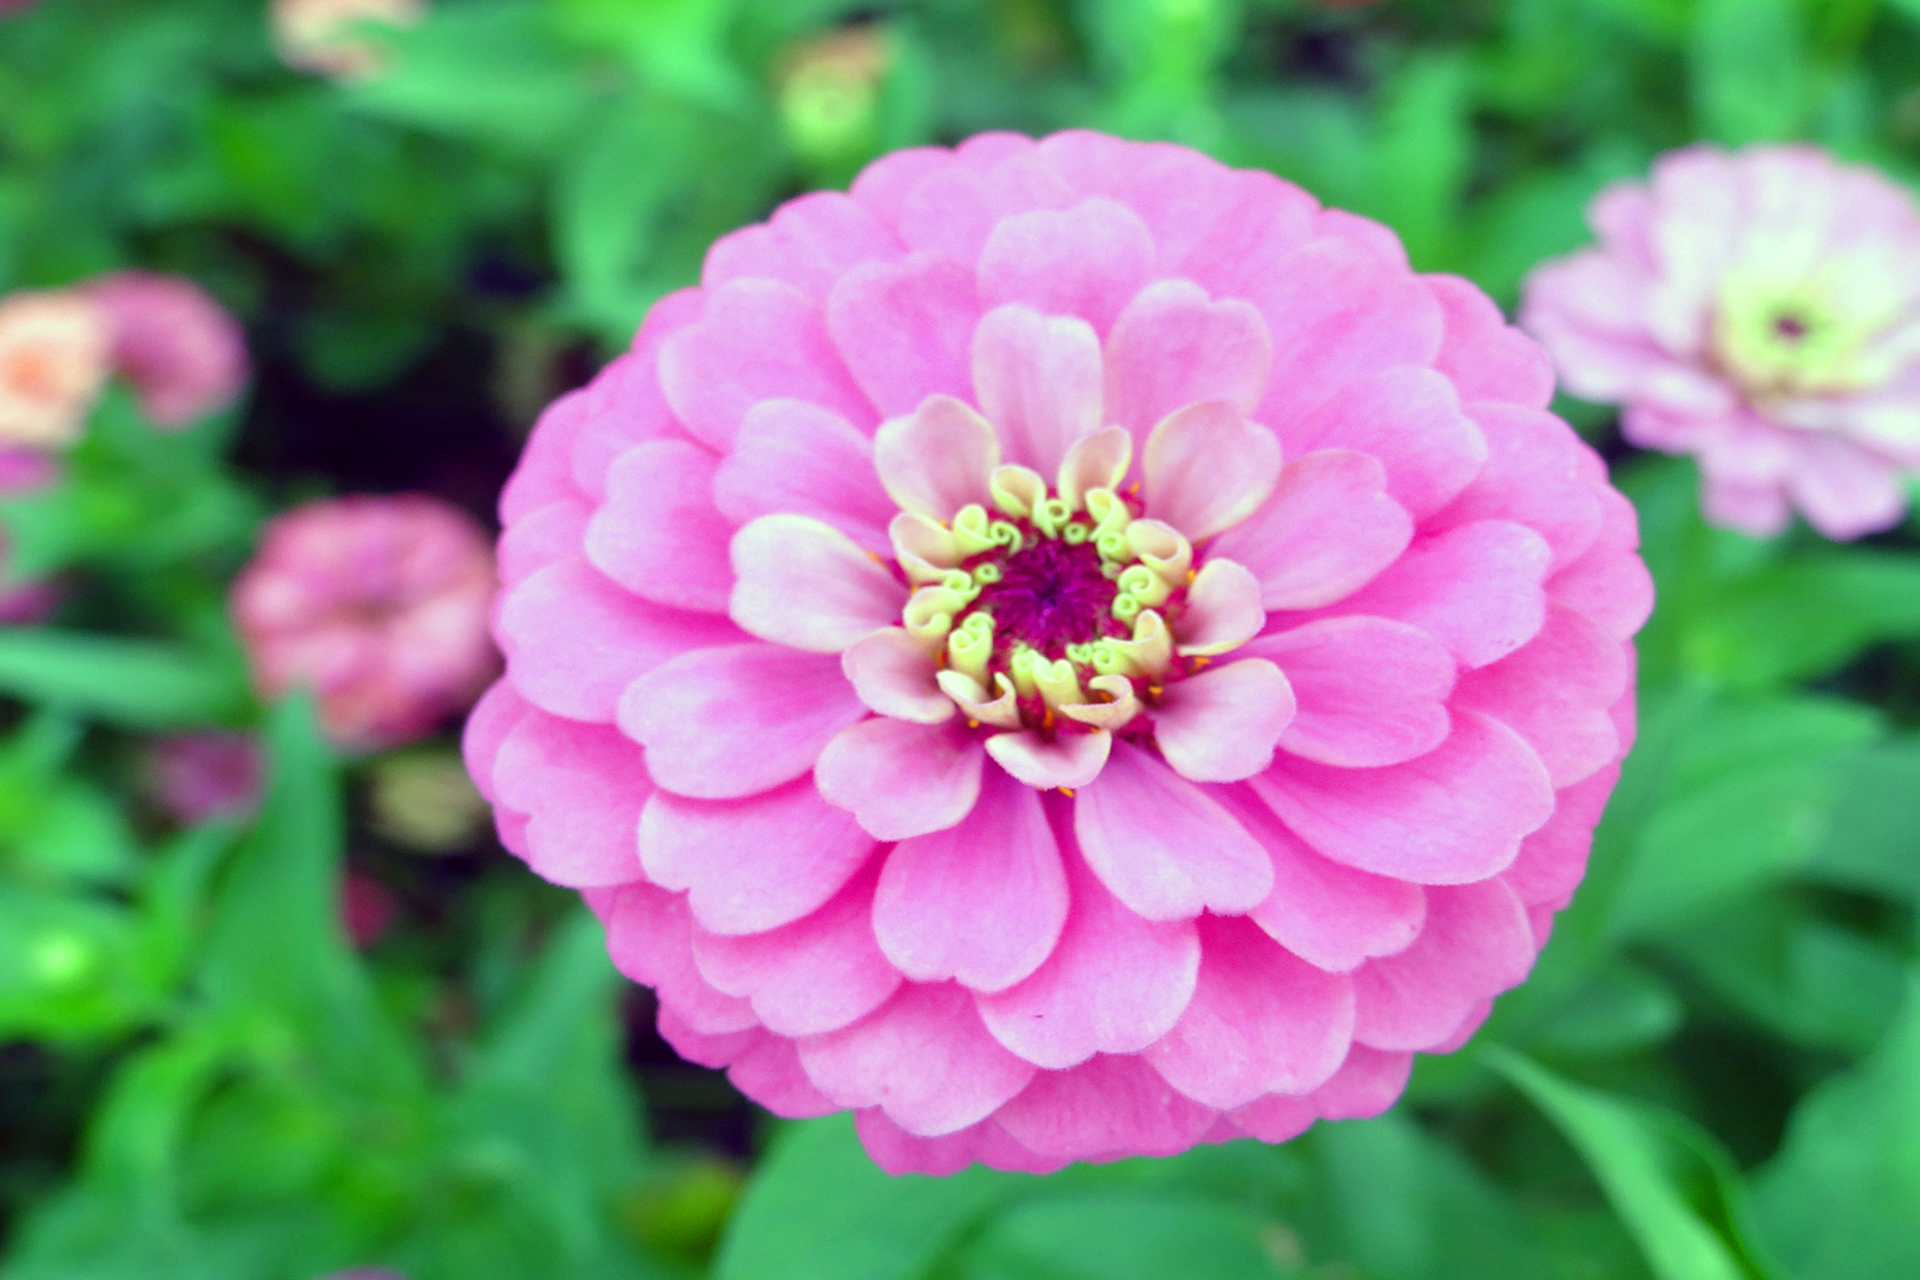
pink, flower, flowering plant, petal, plant, zinnia, common zinnia, dahlia, annual plant